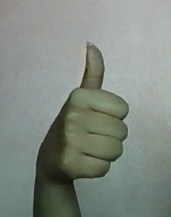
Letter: aleff